After the Storm (1948 film)

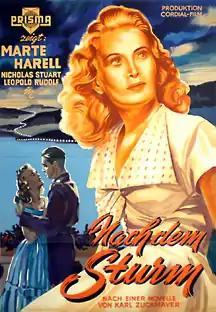
German film poster

After the Storm is a 1948 drama film directed by Gustav Ucicky and starring Maria Schell. It was made as a co-production between Austria, Switzerland and Liechtenstein, based on a novella by Carl Zuckmayer. Shooting took place at the Bellerive Studios in Zürich and on location in Ascona, Salzburg and Monte San Salvatore in Ticino. The film's sets were designed by the art directors Robert Furrer and Otto Niedermoser.